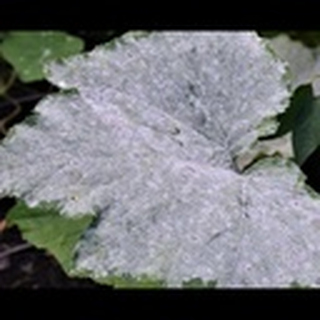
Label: cotton_powdery_mildew